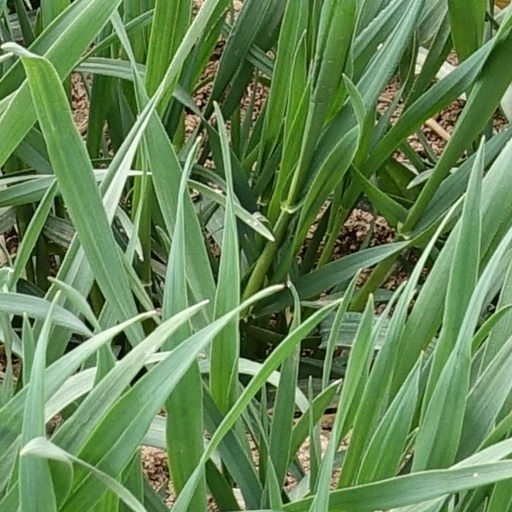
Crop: wheat